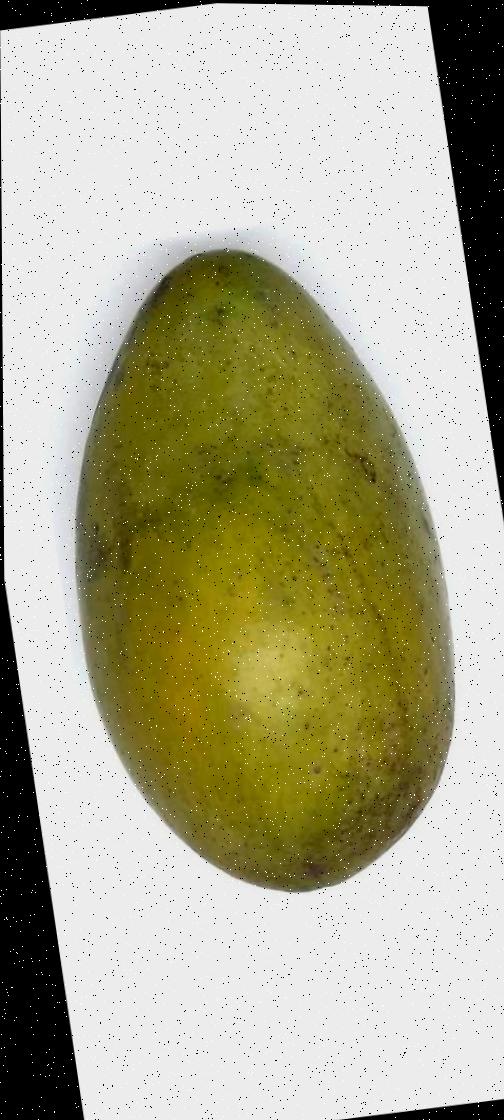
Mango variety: Rupali